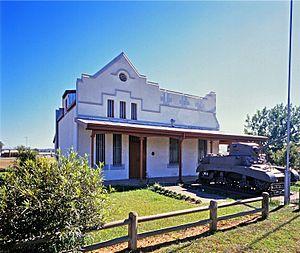
Newcastle est une ville d'Afrique du Sud située dans la province du KwaZulu-Natal. Elle est située au nord de la province dans le district d'Amajuba, près des montagnes du Drakensberg. Elle est proche des champs de bataille du Natal et de la réserve naturelle de Chelmsford.